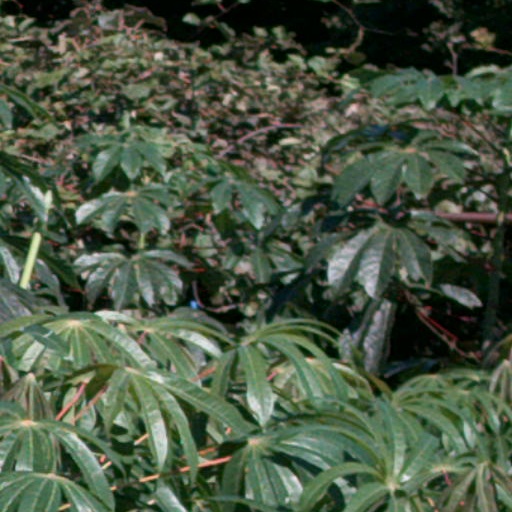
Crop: cassava